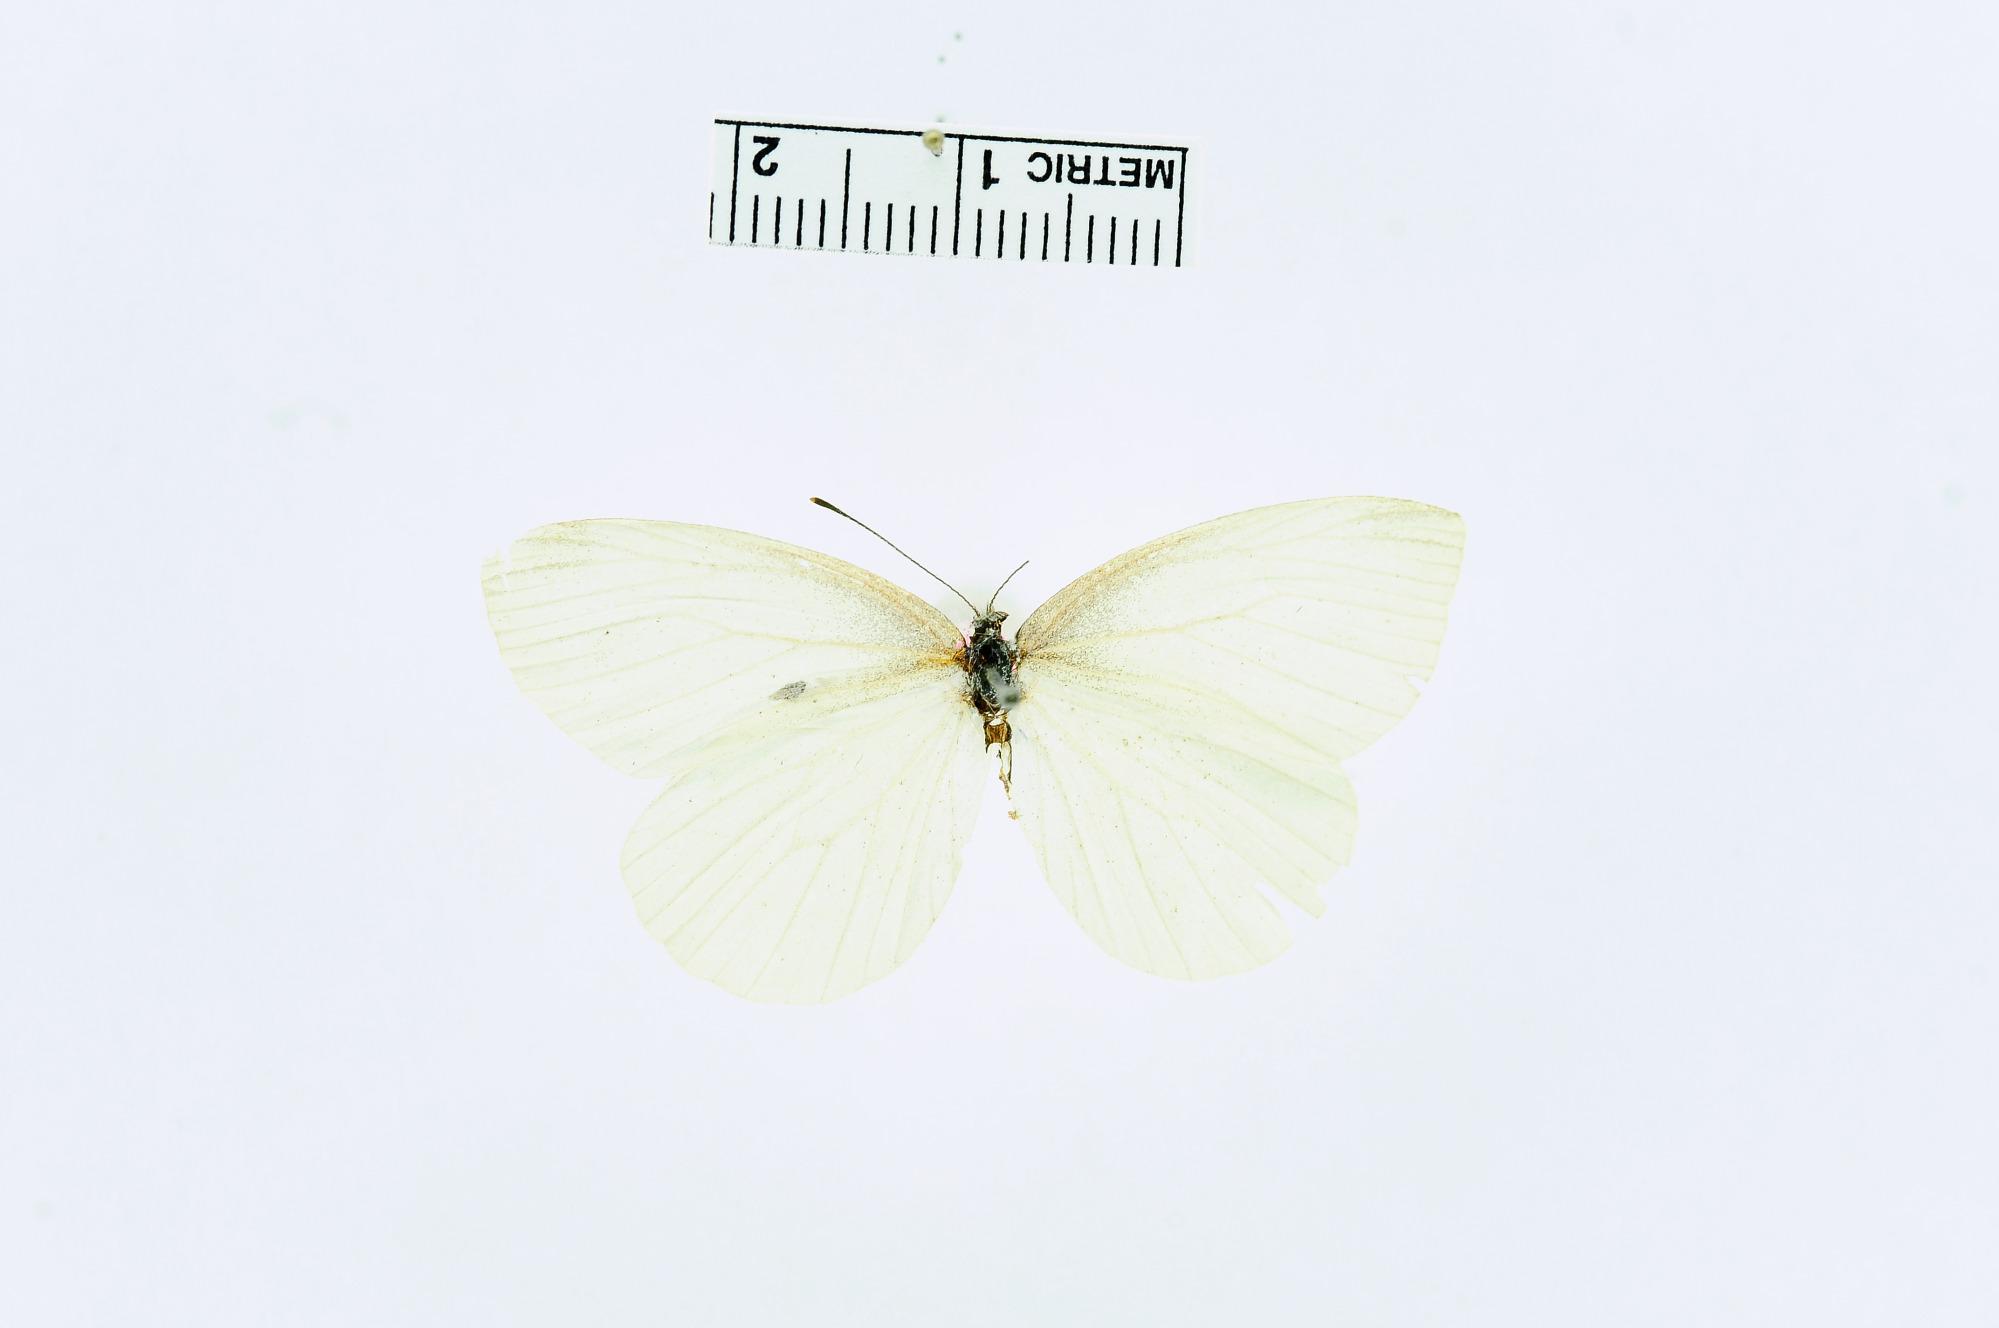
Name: Pieris cruciferarum
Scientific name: Pieris cruciferarum Boisduval, 1836
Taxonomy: Animalia, Arthropoda, Insecta, Lepidoptera, Pieridae, Pierinae
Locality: [Not Stated], United States